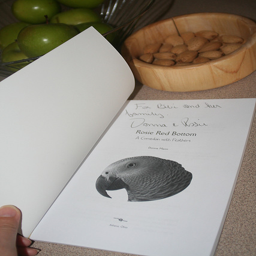
The card has a bird in the inside of it.
A person reading a card near a wooden bowl containing almonds.
A sympathy card with a parrot on it with almonds nearby
A brochure with a picture of a parrot near a bowl of nuts.
A parrot inside a card that someone is holding open.